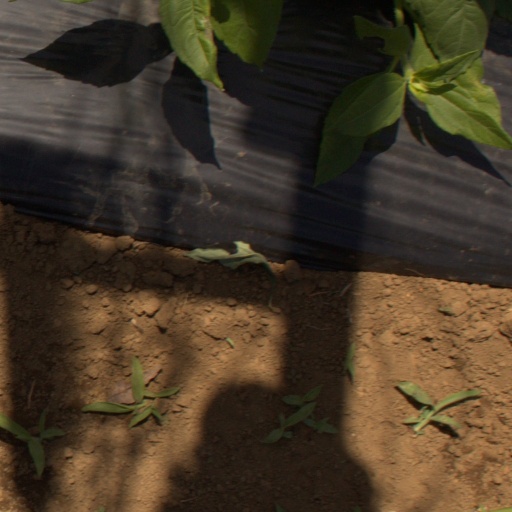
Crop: Jerusalem artichoke